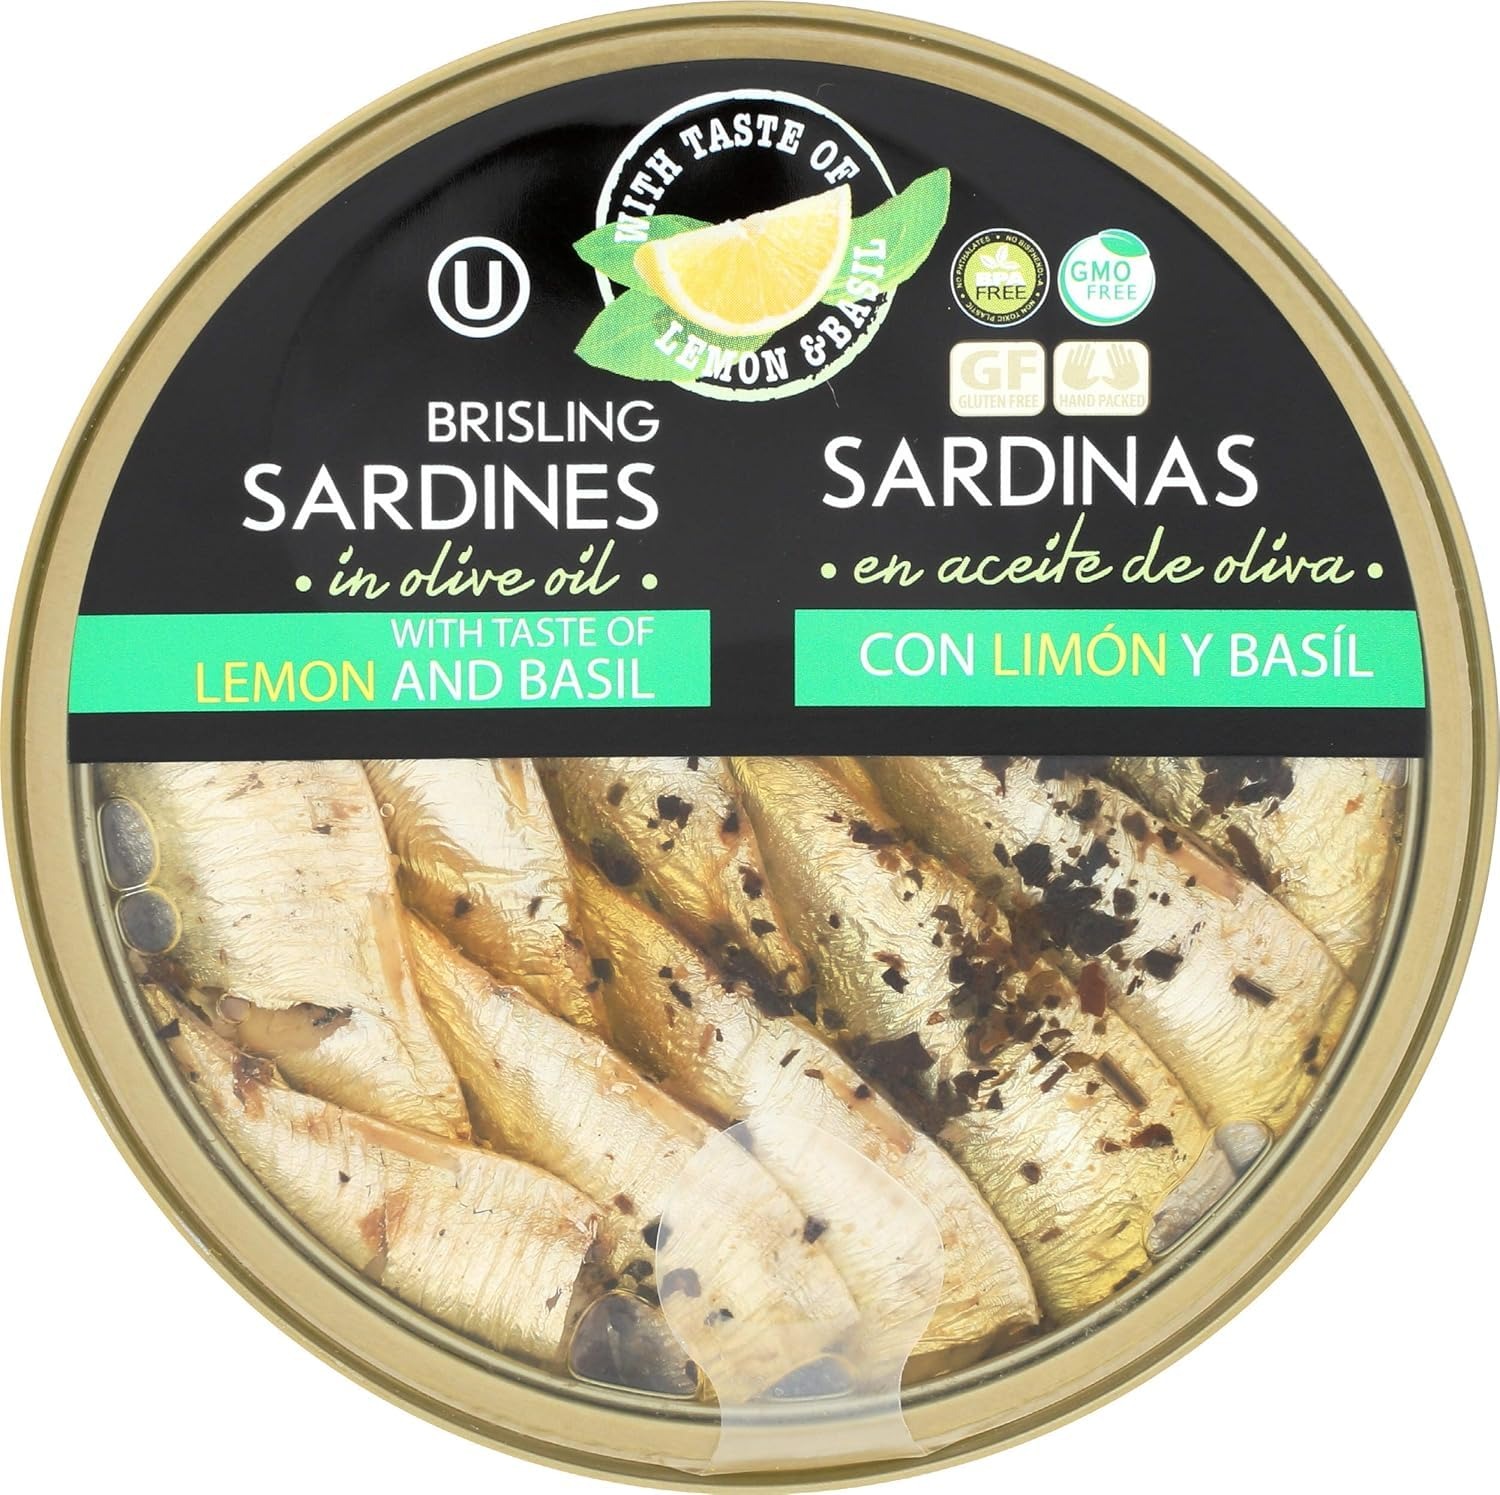
Item Name: Grilled Catch Wild-Caught Baltic Brisling Sardines (Sprats) in Olive Oil with Lemon & Basil 5.6 oz (pack of 10) GMO & Gluten Free, Hand Packed, BPA-Free Pull-Top Can – Natural Omega-3, High Protein
Bullet Point 1: Grilled Catch Sardines also known as Sprats, are sustainably wild caught from cold waters of the Baltic Sea. Hand packed and tinned in pure olive oil.
Bullet Point 2: GMO FREE, Gluten FREE, packed in BPA Free can with pull-top easy to open lid. European Import Product of Latvia.
Bullet Point 3: Excellent source of Natural Omega-3s, High in protein and minerals.
Bullet Point 4: Ready to Eat on the go or as an addition to the meal. Serve them on crackers, in sandwiches, folded into pastas, or atop salads. Or you could eat them with a fork, straight out of the can.
Bullet Point 5: 5.6 oz tins with pull-top, easy-peel, innovative, transparent lid for super premium quality you can see and taste. Best Before: see on the bottom. Keep refrigerated after opening.
Product Description: Grilled Catch Sardines line brings you finest quality, extra small, sustainably wild-caught fish, flavored with specially selected, simple ingredients in Non-GMO olive oil. All hand-packed in innovative, transparent-lid, easy-peel cans for super premium quality you can see and taste.
Value: 56.0
Unit: Ounce

Price: 42.99